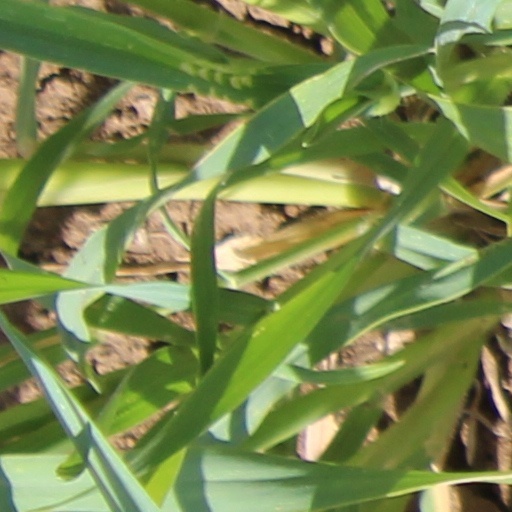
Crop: wheat